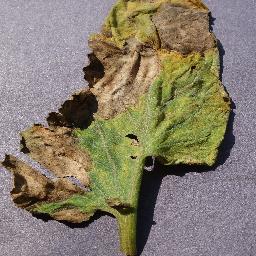
Label: Tomato___Late_blight